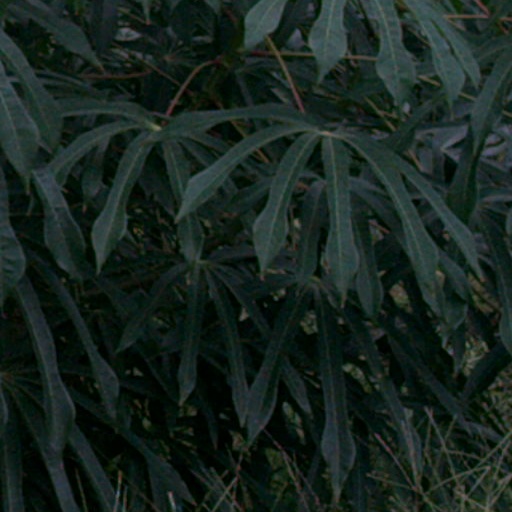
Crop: cassava